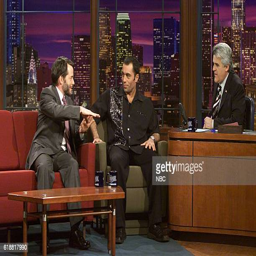
actor and comedian during an interview with comedian